Lifeguard tower

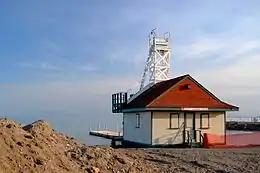
Leuty Lifeguard Station (c. 1920), Toronto, Canada

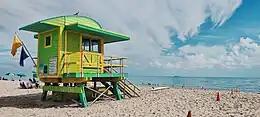
Lifeguard stand in Miami Beach

Lifeguard towers are used at recreational beaches or public swimming pools to watch and swimmers in order to prevent drownings and other dangers. Lifeguards scan for trouble from the structures, which vary from beach bungalows by the ocean to poolside towers. Lifeguard towers are also used to spot sharks and other threats.